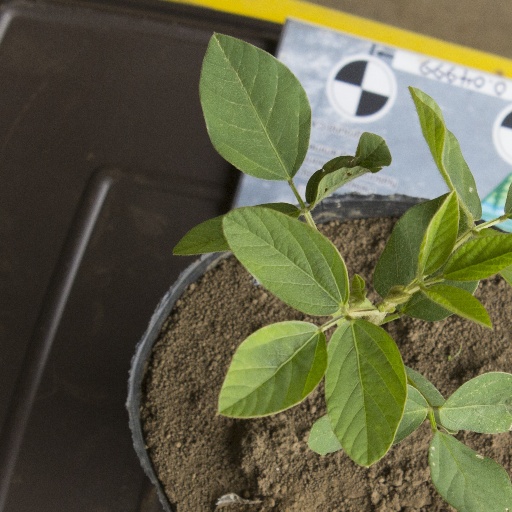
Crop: soybean